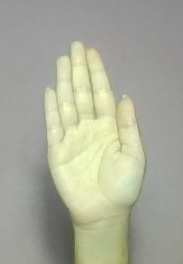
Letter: seen